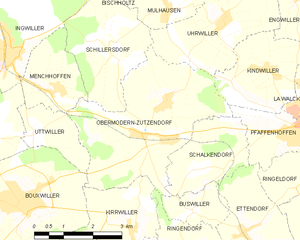
Carte des communes françaises